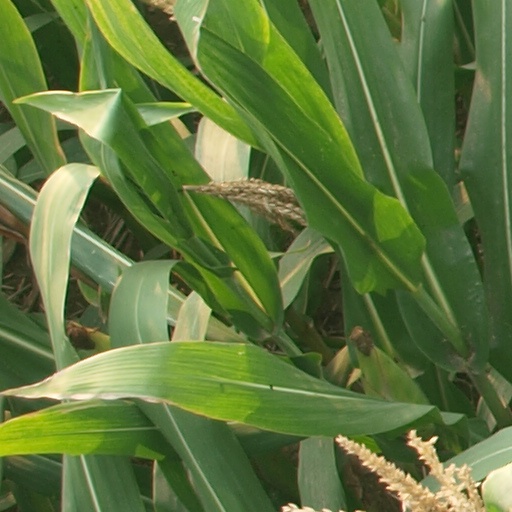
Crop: maize; corn